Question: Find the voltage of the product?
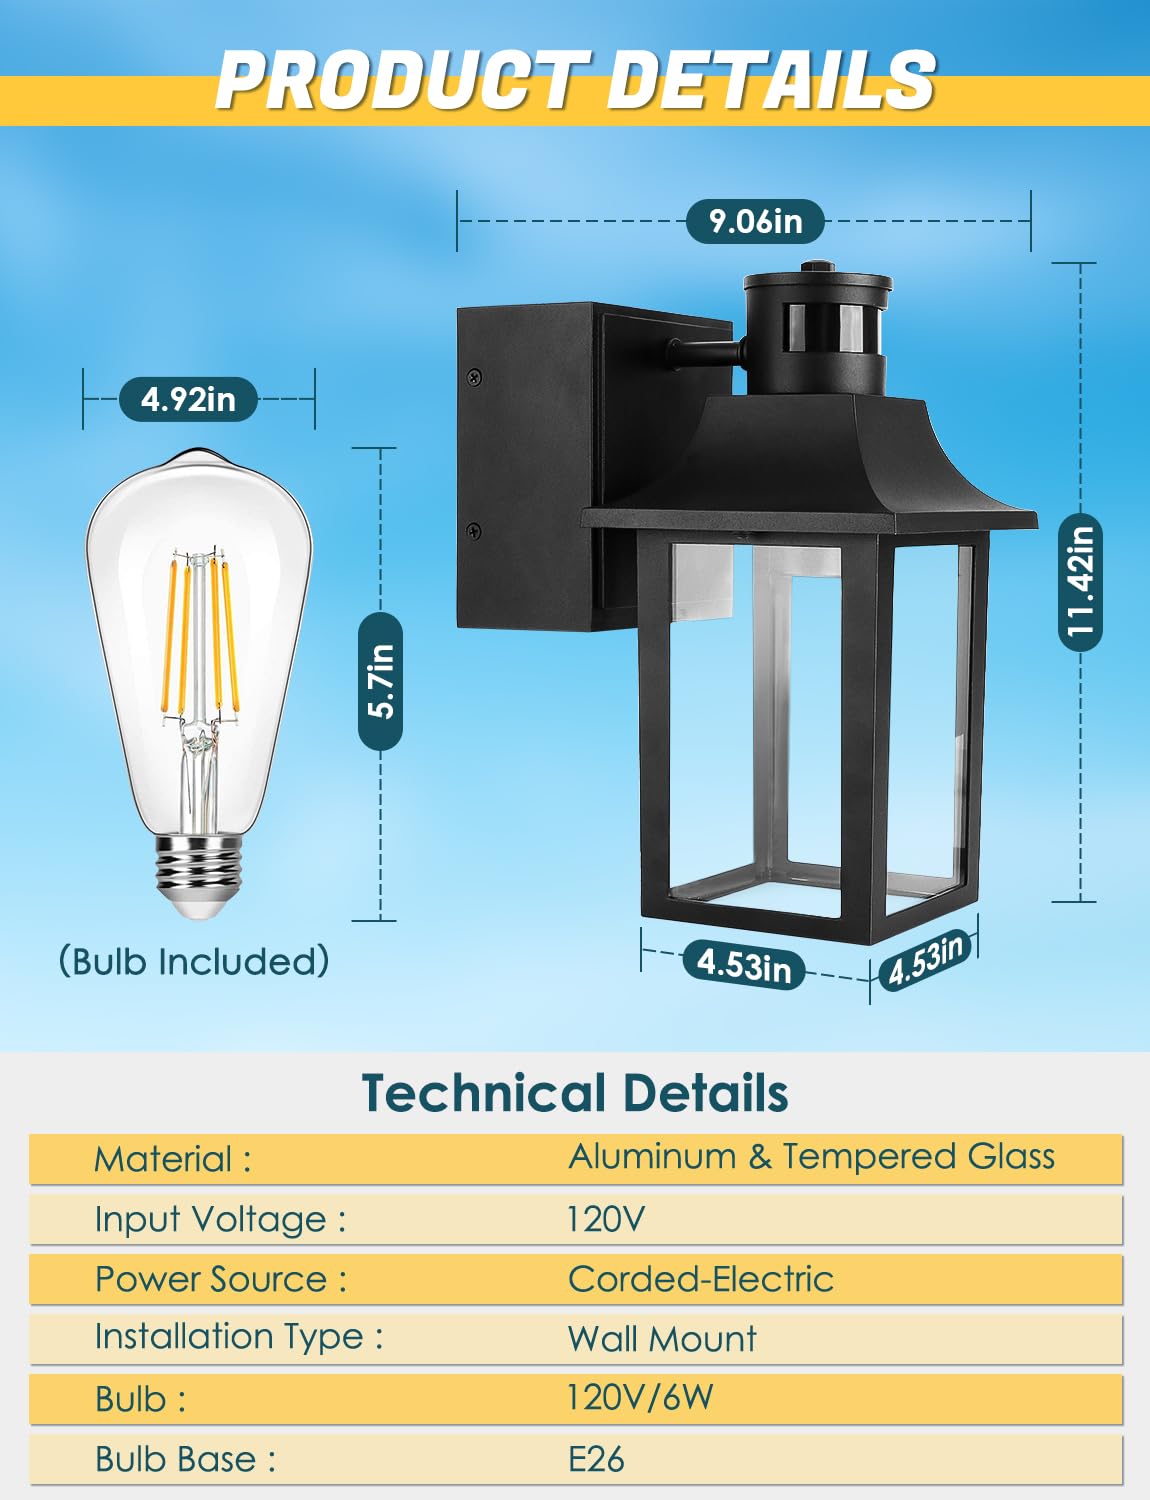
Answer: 120.0 volt